Jeanne St. Laurent

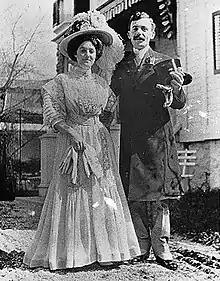
St. Laurent during her wedding in 1908

Jeanne St. Laurent (née Renault; October 22, 1886 – November 14, 1966) was the wife of Louis St. Laurent, the 12th Prime Minister of Canada.